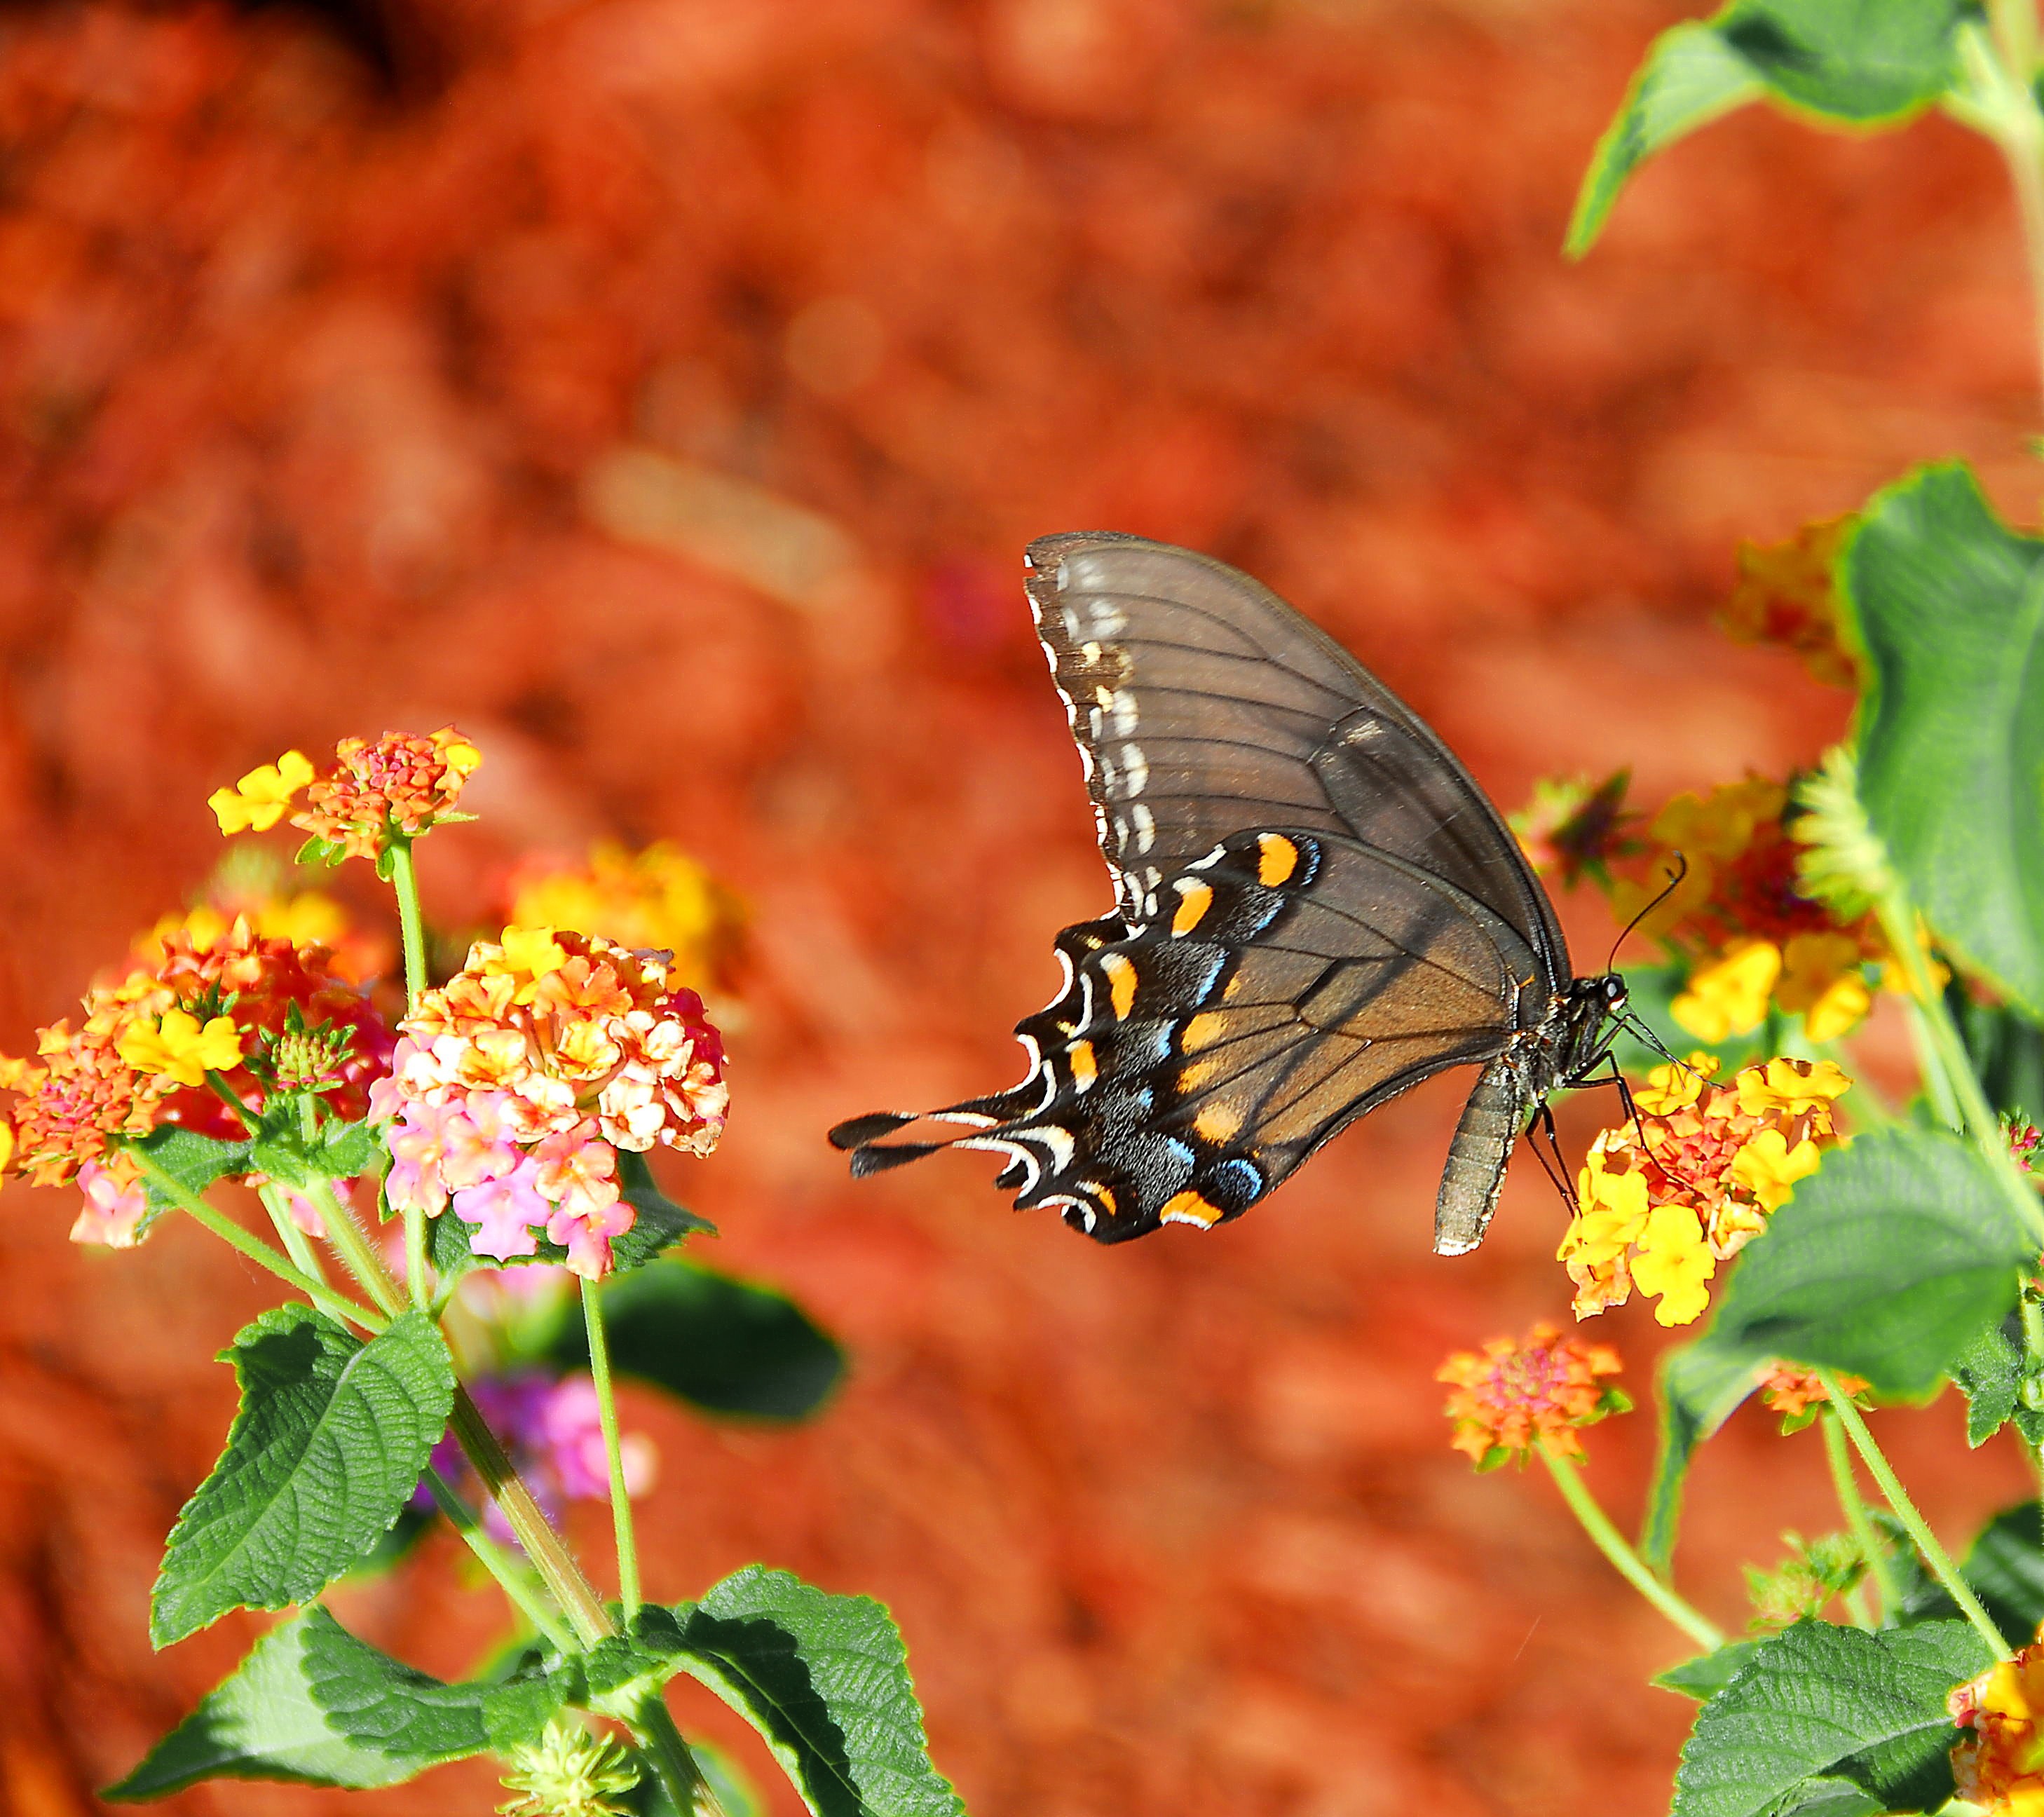
nature, branch, stem, leaf, flower, animal, floral, wild, standing, antenna, pattern, color, insect, macro, autumn, botany, butterfly, garden, flora, fauna, invertebrate, twig, caterpillar, flowers, monarch butterfly, spotted, moving, beauty, multi, nectar, papilio, tendril, swallowtail, macro photography, arthropod, pollinator, swallowtail butterfly, vibrant colored, annual plant, moths and butterflies